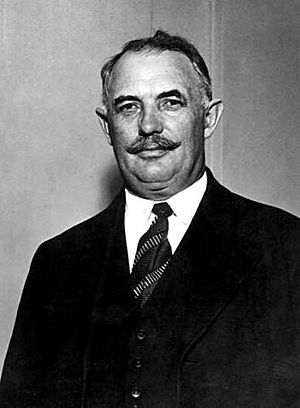
Axel Pehrsson-Bramstorp
Axel Pehrsson-Bramstorp
Axel Alarik Pehrsson-Bramstorp var en svensk landmand og politiker.